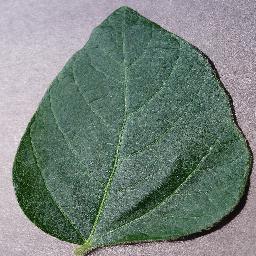
Label: Soybean___healthy